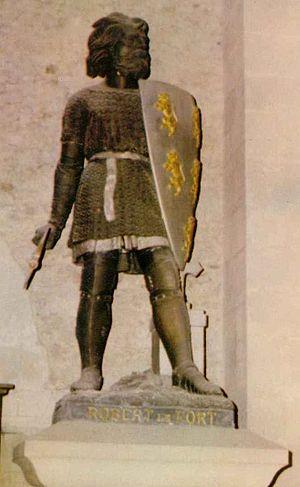
Statue de Robert le Fort par David d'Angers, située dans l'église Notre Dame de Brissarthe.
L'église Notre-Dame est une église située en France sur la commune de Brissarthe, dans le département de Maine-et-Loire en région Pays de la Loire.